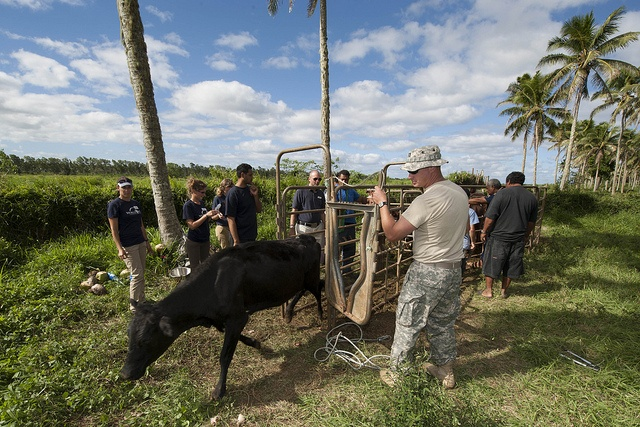
A black cow walking along a dirt road.
A person releases a cow while others watch.
Several people look on as a man lets a cow through a fence.
A black cow being let out of a cage with several people standing around.
A man lets a cow out from a gate as others watch it.